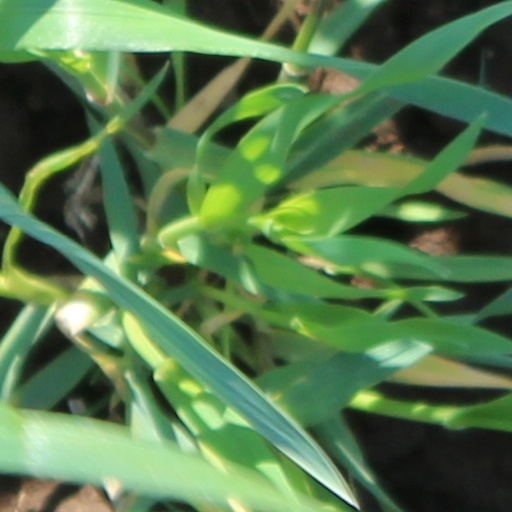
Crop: wheat